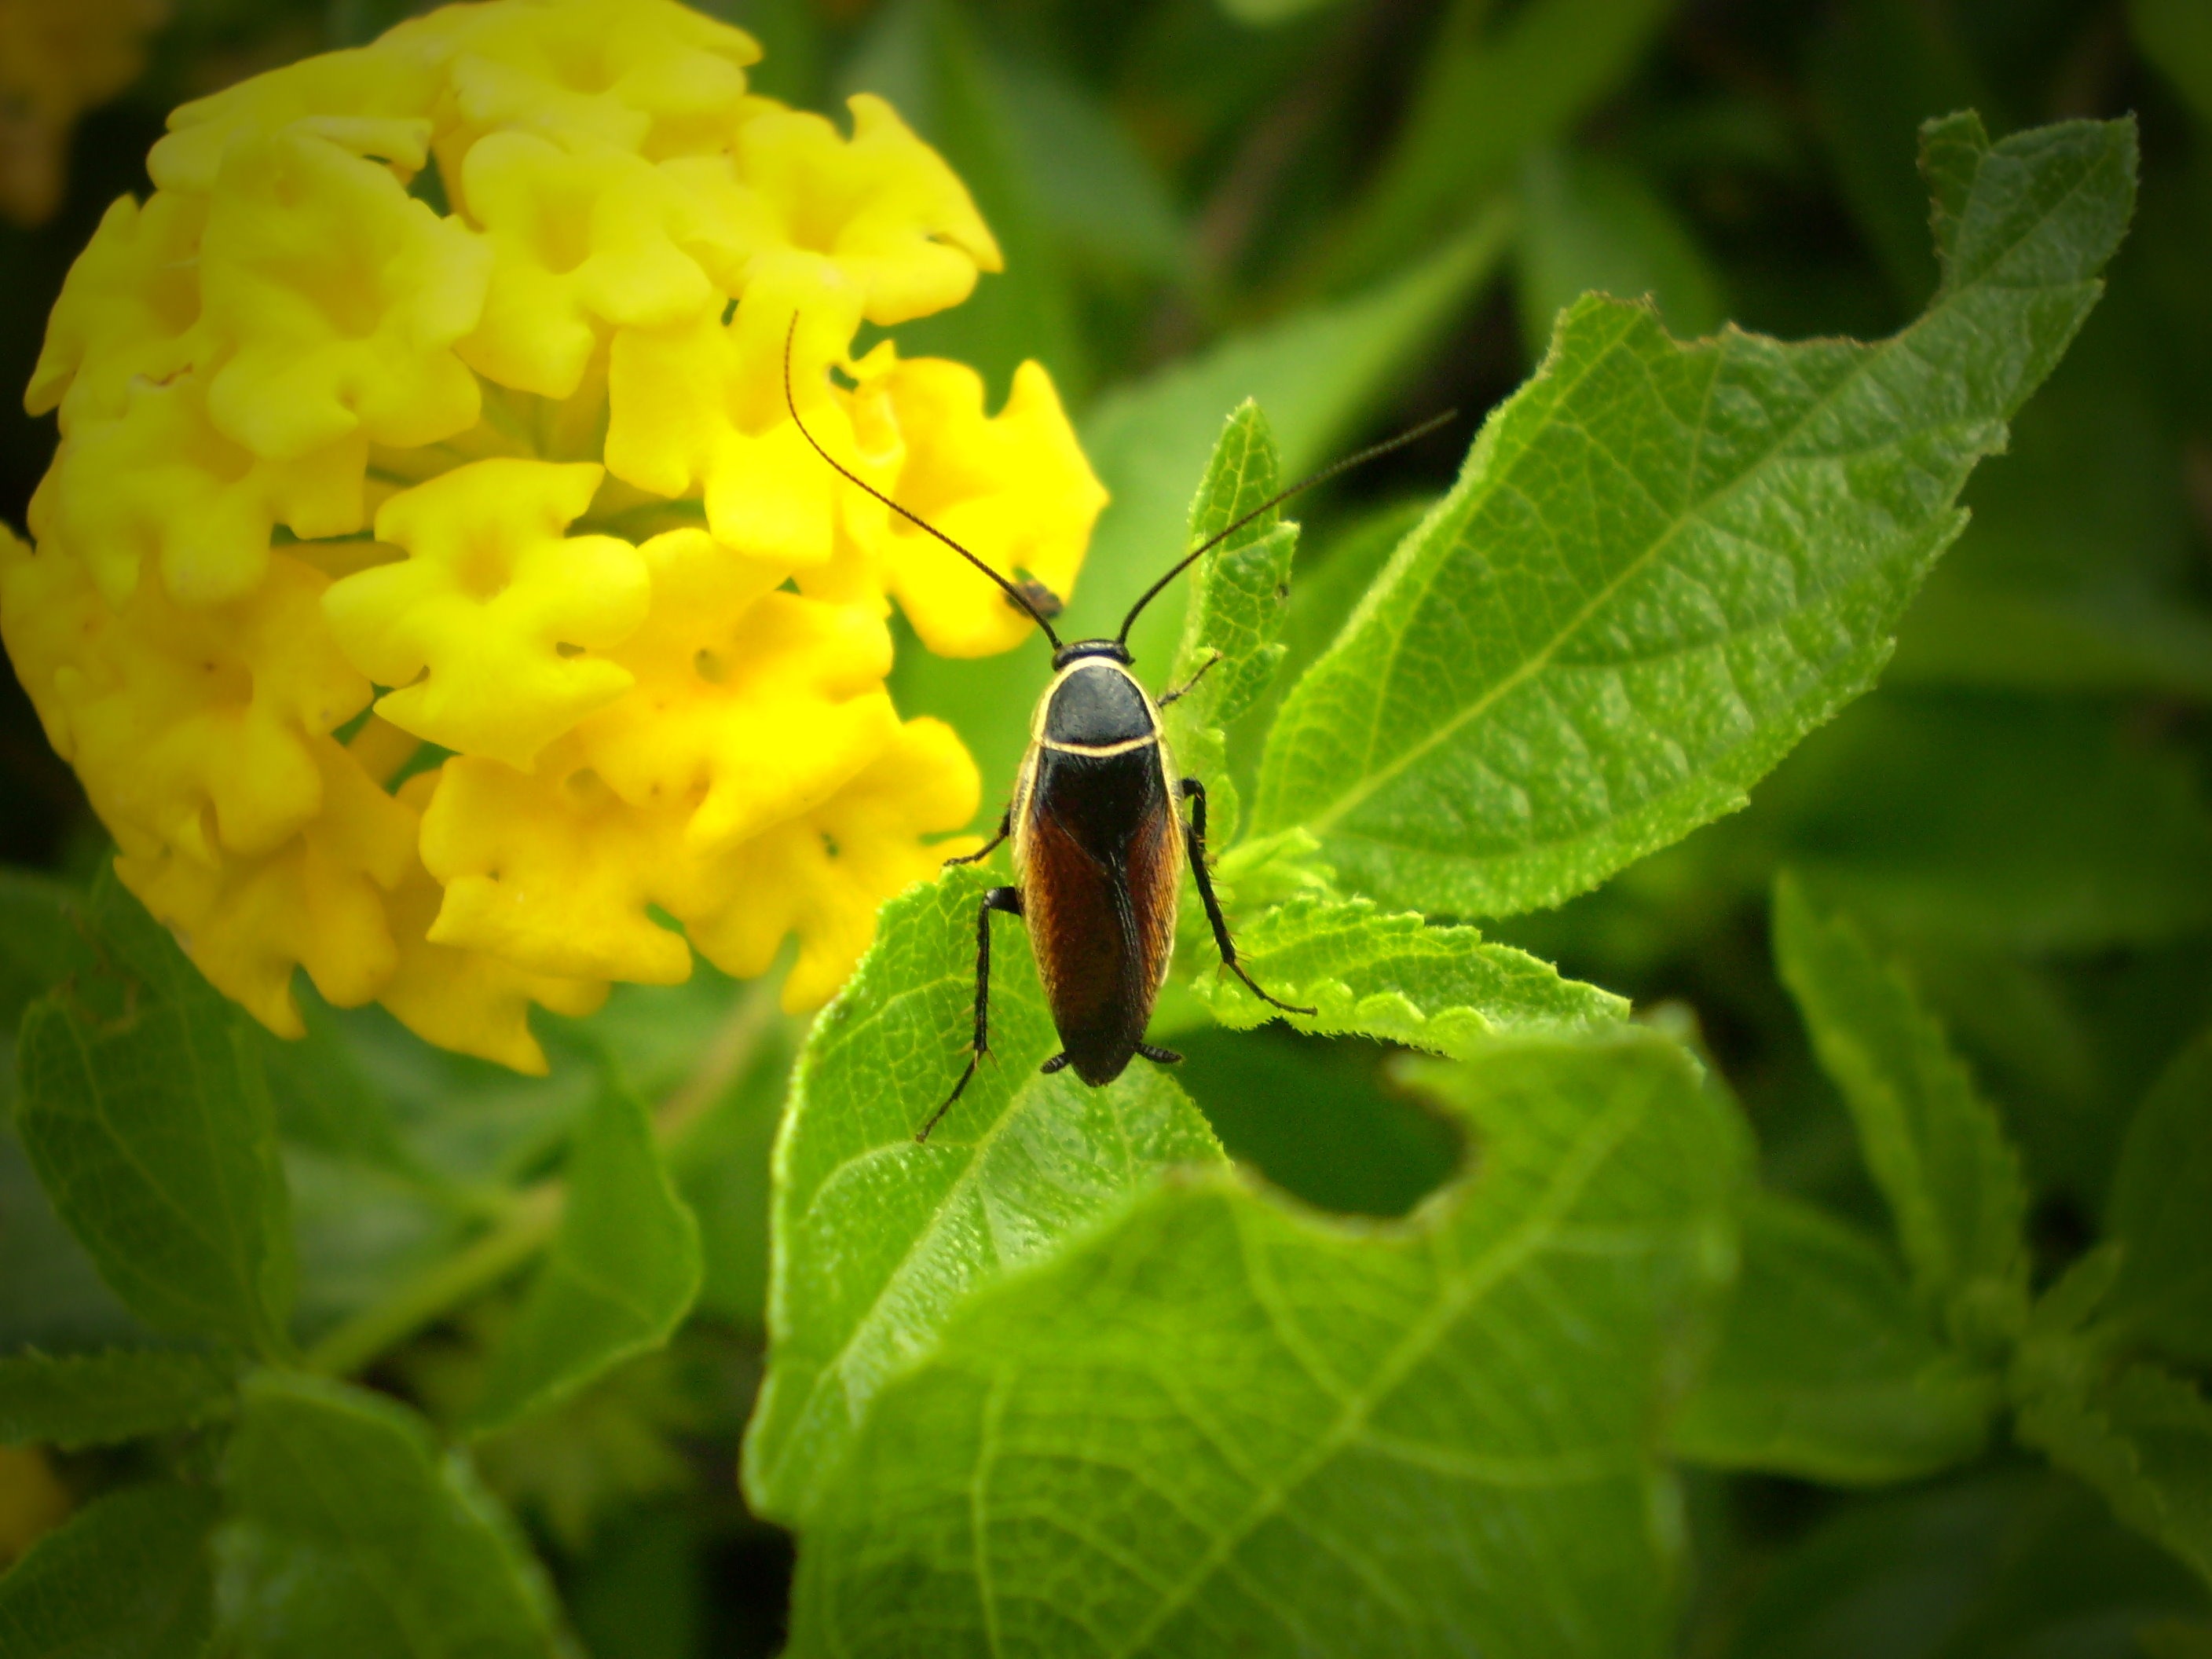
nature, wing, leaf, flower, cute, wildlife, wild, spring, green, insect, biology, small, bug, botany, butterfly, parasite, yellow, garden, fauna, invertebrate, pest, beetle, macro photography, arthropod, bite, invasion, insecticide, infestation, leaf beetle, pesticide, eliminate, exterminator